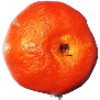
Label: clementine